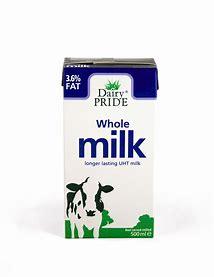
Label: cardboard